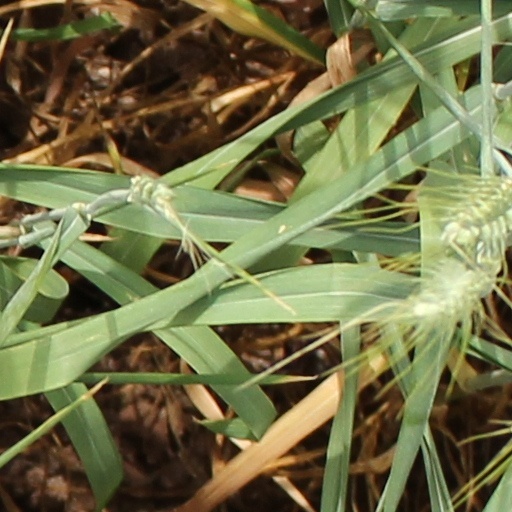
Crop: wheat